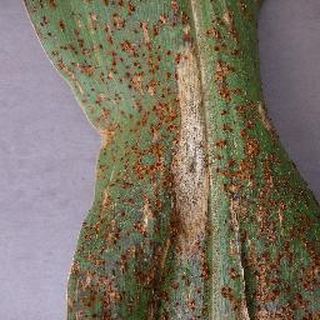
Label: corn_northern_leaf_blight